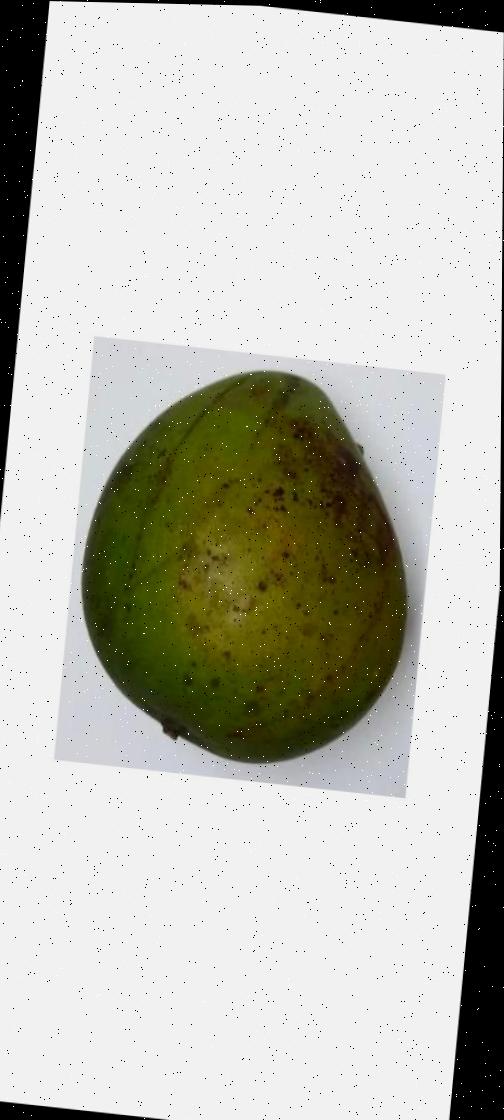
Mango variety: Harivanga